Ballans

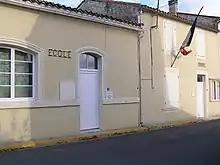
The Town Hall

Ballans is part of the Community of communes of Vals de Saintonge Communauté which includes 110 communes, and has its seat in Saint-Jean-d'Angély.